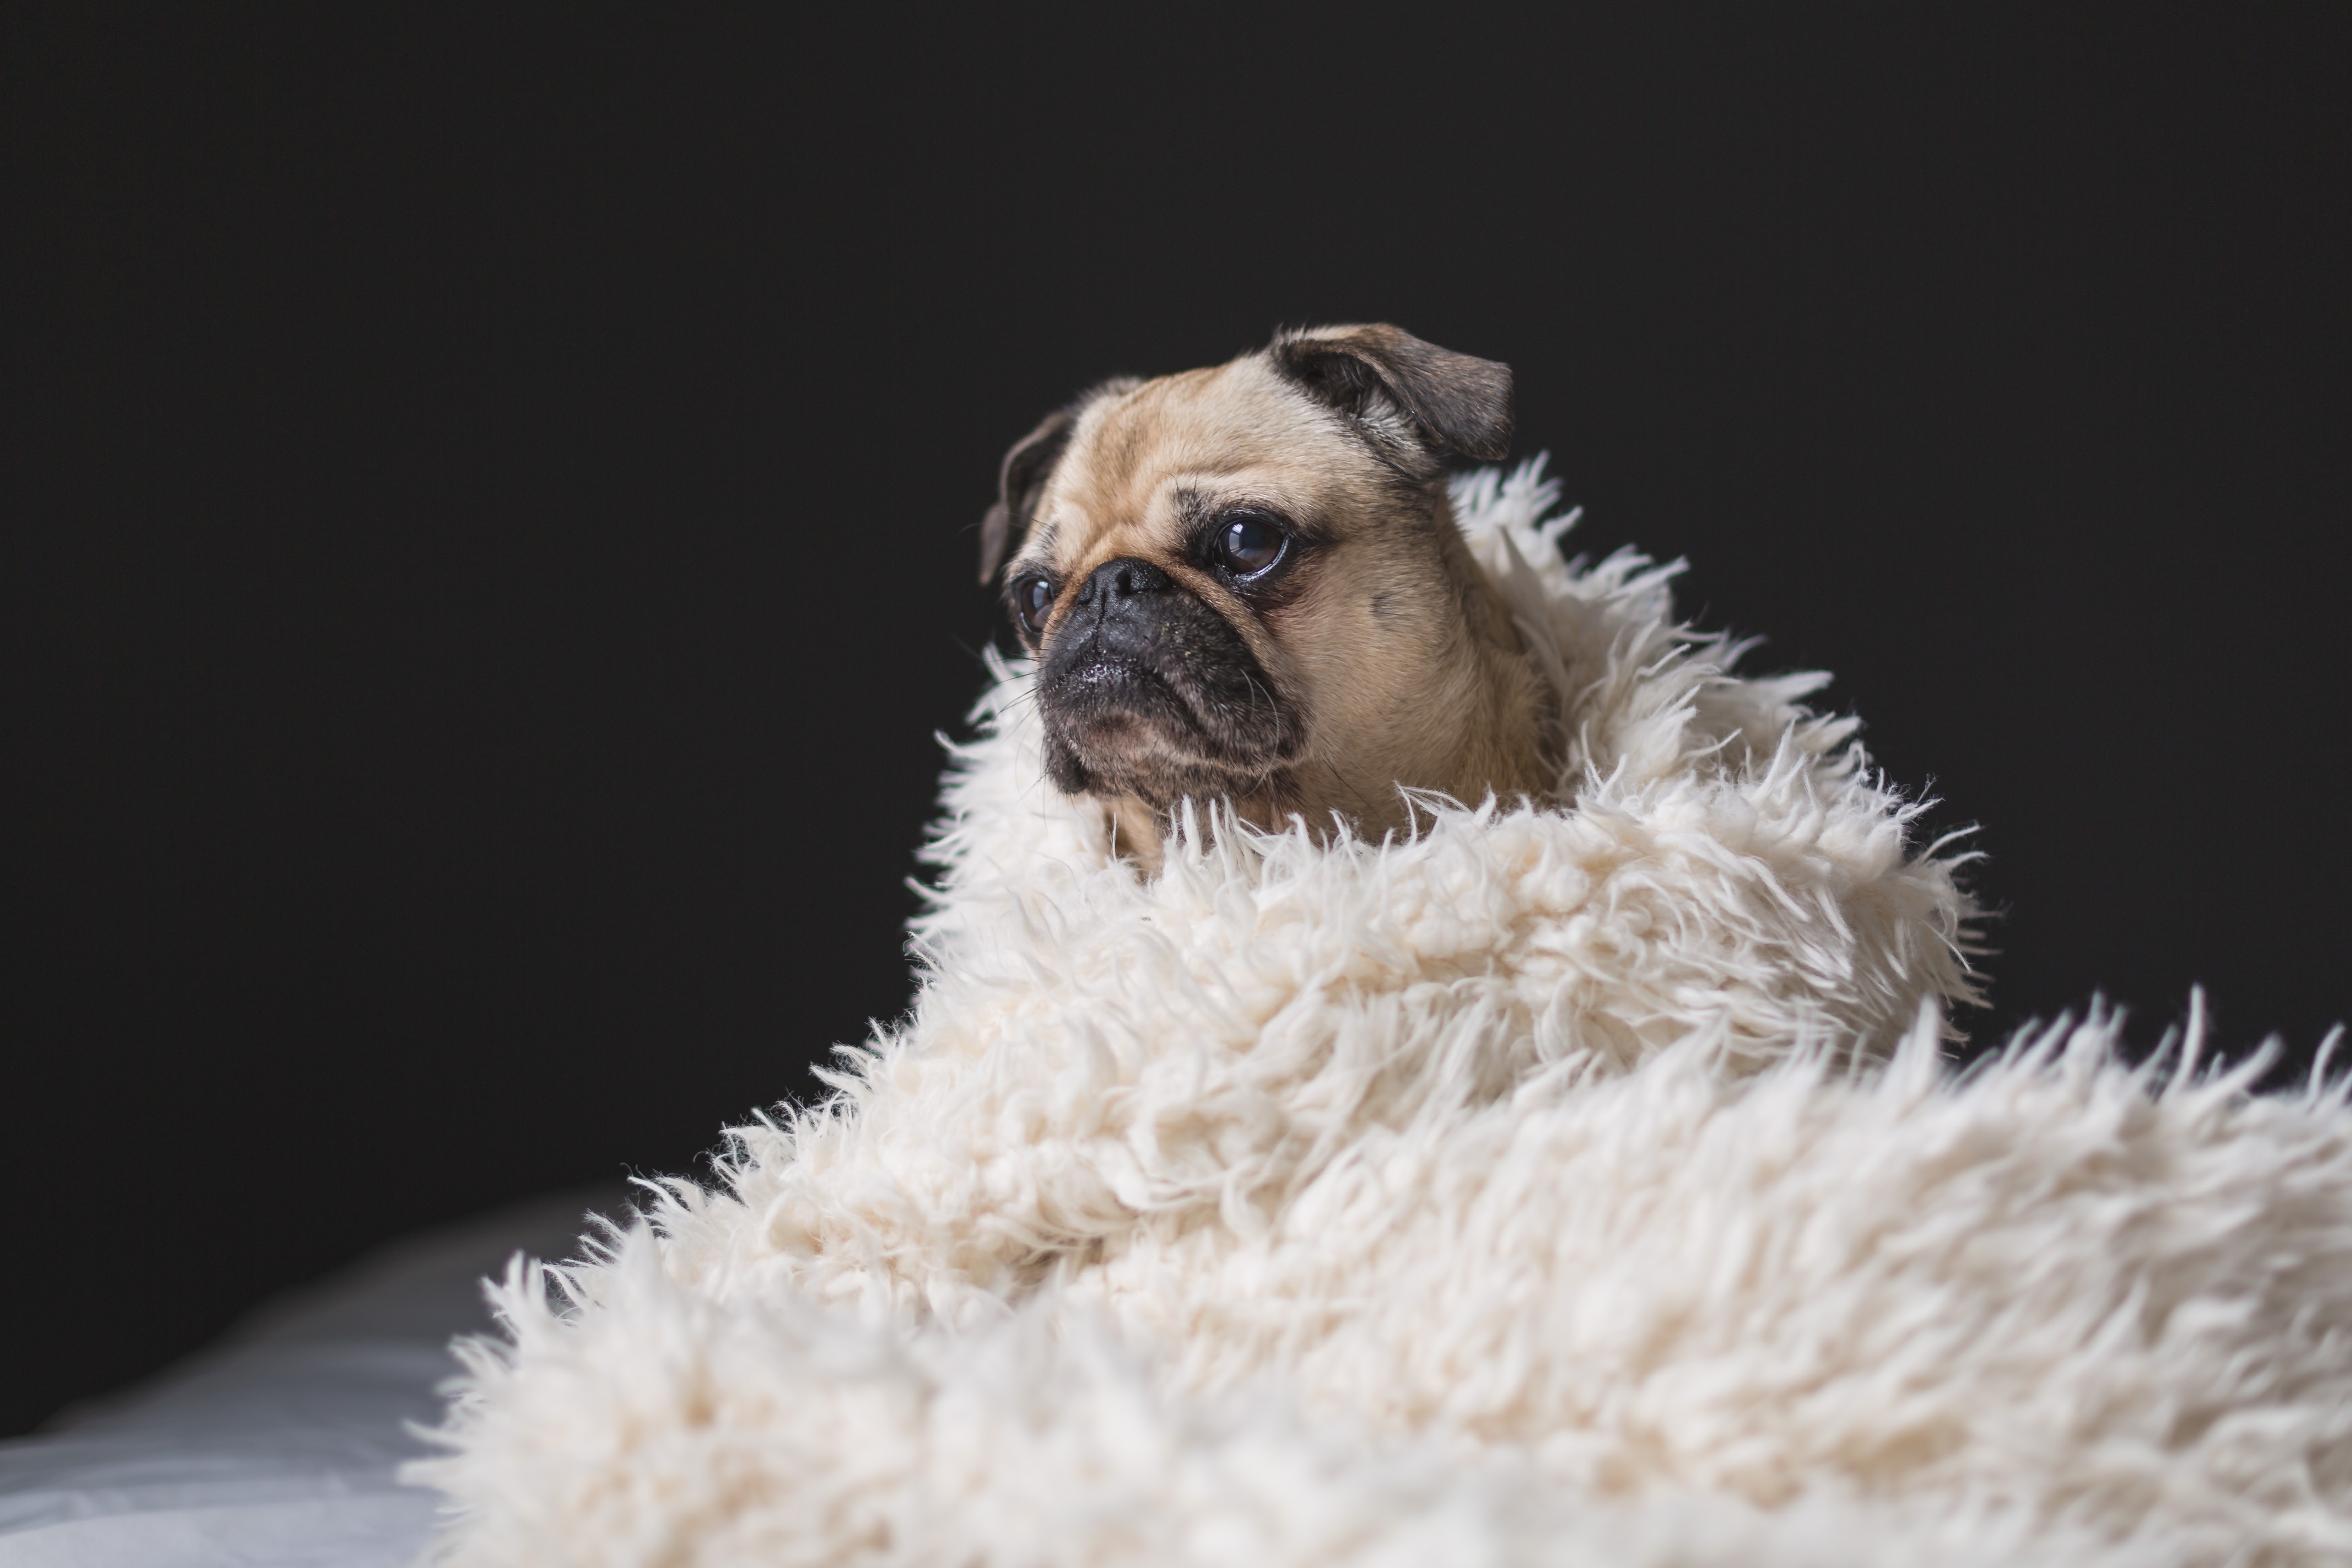
puppy, dog, animal, cute, canine, looking, pet, fur, portrait, young, studio, mammal, pug, little, vertebrate, funny, domestic, adorable, breed, purebred, dog like mammal, dog crossbreeds